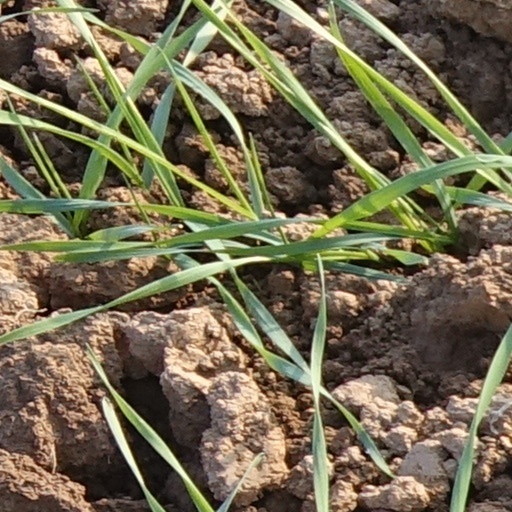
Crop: wheat